List of non-marine molluscs of Cuba

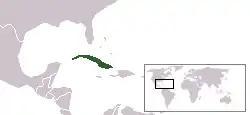
Location of Cuba

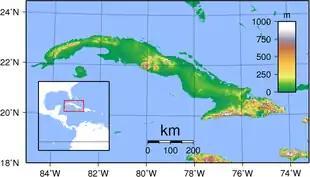
The topography of Cuba: Cuba has mostly flat terrain to rolling plains, with rugged hills and mountains in the southeast.

The non-marine molluscs of Cuba are a part of the molluscan wildlife of Cuba. Numerous species of non-marine molluscs are found in the wild in Cuba, which is in fact one of the richest places for the malacological fauna in the world, especially in land snails, hosting a high degree of endemism. Cuba has some highly charismatic species of land snails, such as those of the genus "Polymita" and "Liguus".